History of the Philippines

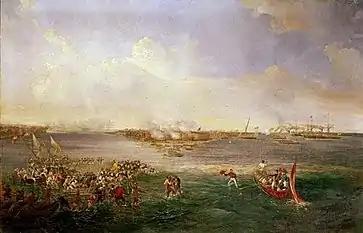

The Philippines was never profitable as a colony during Spanish rule, and the long war against the Dutch from the West, in the 17th century together with the intermittent conflict with the Muslims in the South and combating Japanese Wokou piracy from the North nearly bankrupted the colonial treasury. Furthermore, the state of near constant war caused a high death and desertion rate among the Mestizo and Indio (Native American) soldiers sent from Mexico and Peru that were stationed in the Philippines. The high death and desertion rate also applied to the native Filipino warriors conscripted by Spain, to fight in battles all across the archipelago. The repeated wars, lack of wages and near starvation were so intense, almost half of the soldiers sent from Latin America either died or fled to the countryside to live as vagabonds among the rebellious natives or escaped enslaved Indians (from India) where they race-mixed through rape or prostitution, further blurring the racial caste system Spain tried hard to maintain. Mixed Spanish-Filipino descent may be more common than expected as many Spaniards often had Filipino concubines and mistresses and they frequently produced children out of wedlock. These circumstances contributed to the increasing difficulty of governing the Philippines. The Royal Fiscal of Manila wrote a letter to King Charles III of Spain in which he advises to abandon the colony, but the religious orders opposed this since they considered the Philippines a launching pad for the conversion of the Far East.